Describe the emotion expressed in this image:  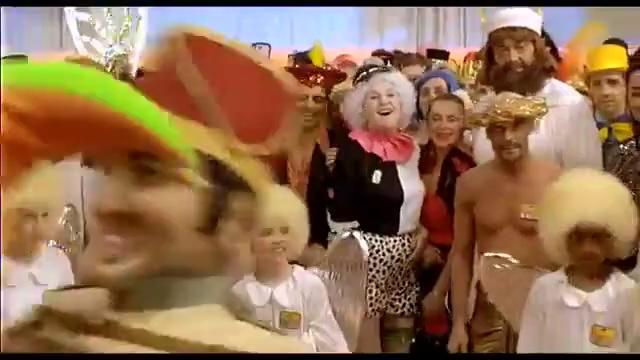
This person displays Fear, valence and arousal with high intensity.